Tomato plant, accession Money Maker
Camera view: bottom (45 deg); turntable rotation: 240 degrees
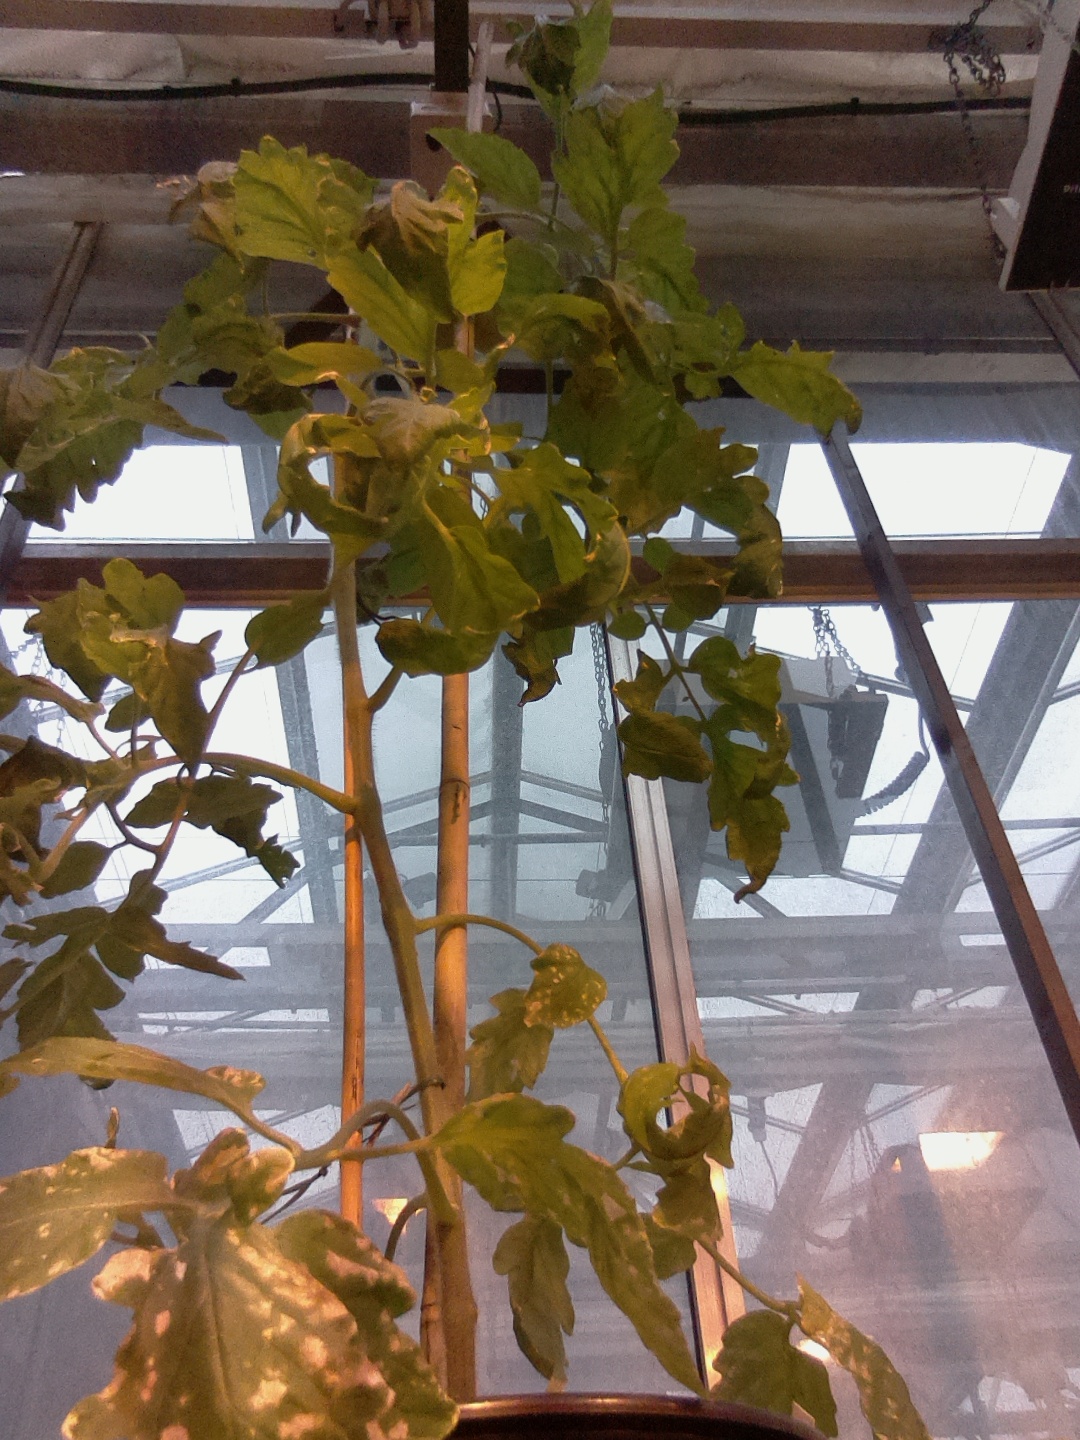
BBCH growth stage 76: 60%-70% of final fruit size